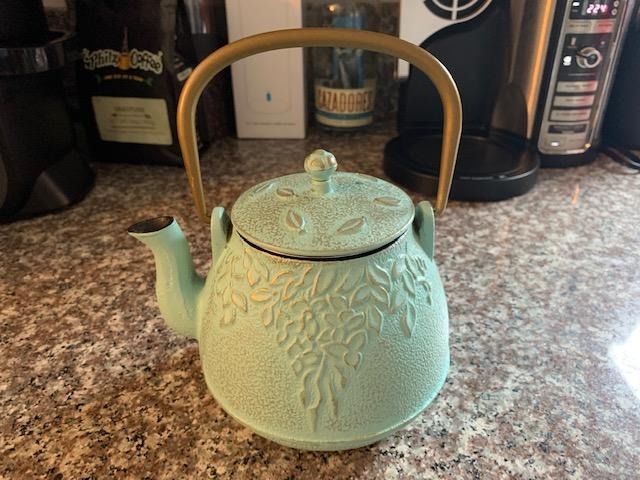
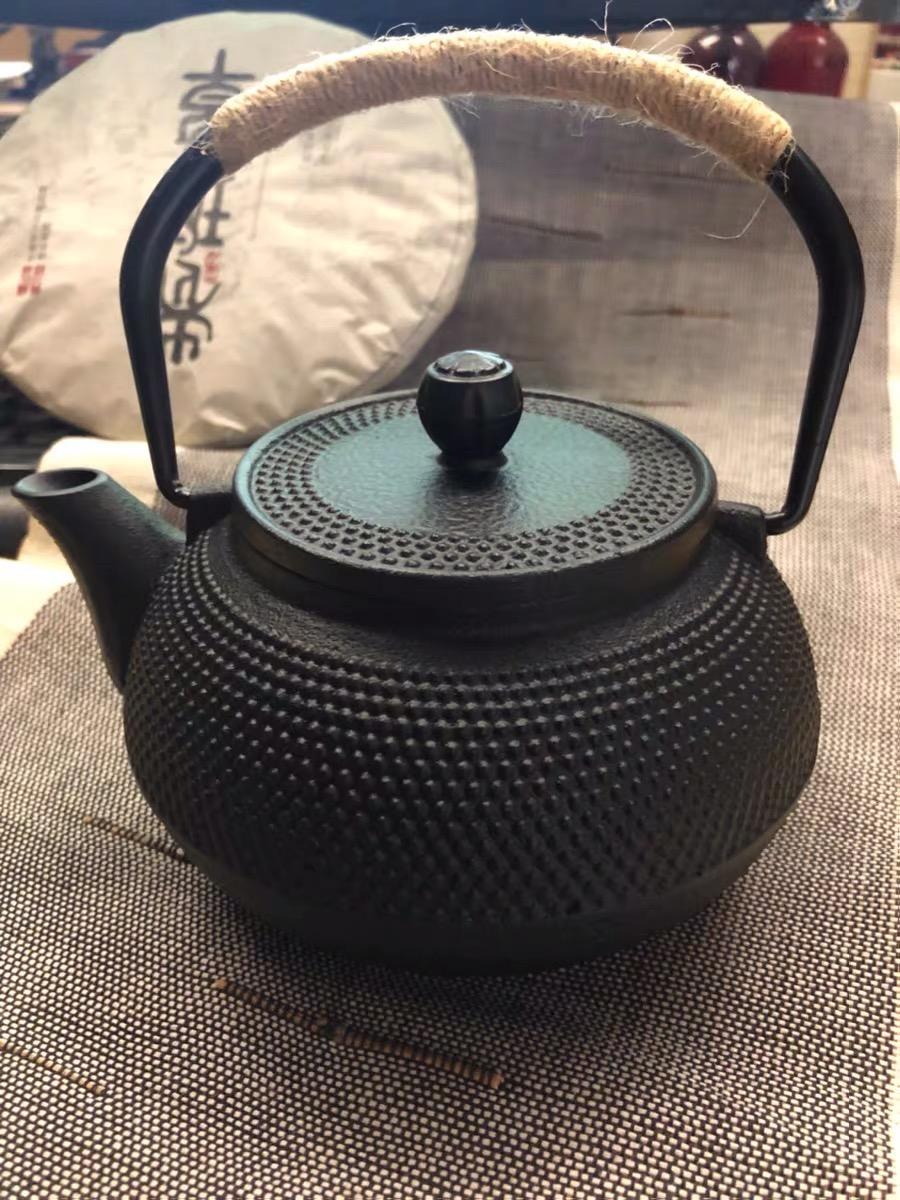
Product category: items_kettle
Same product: no